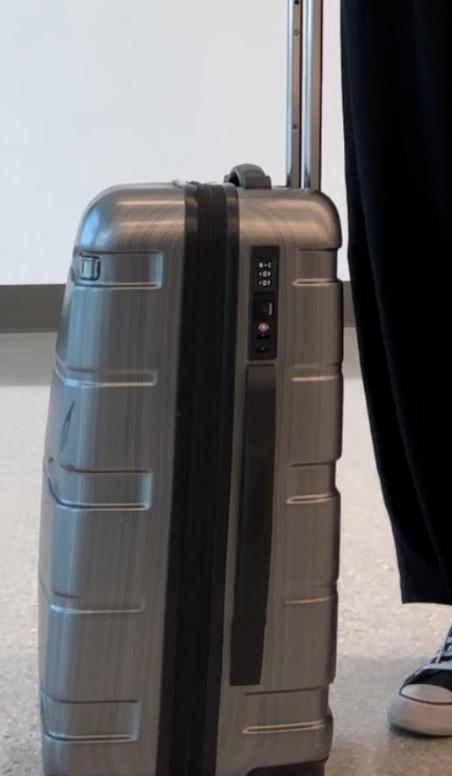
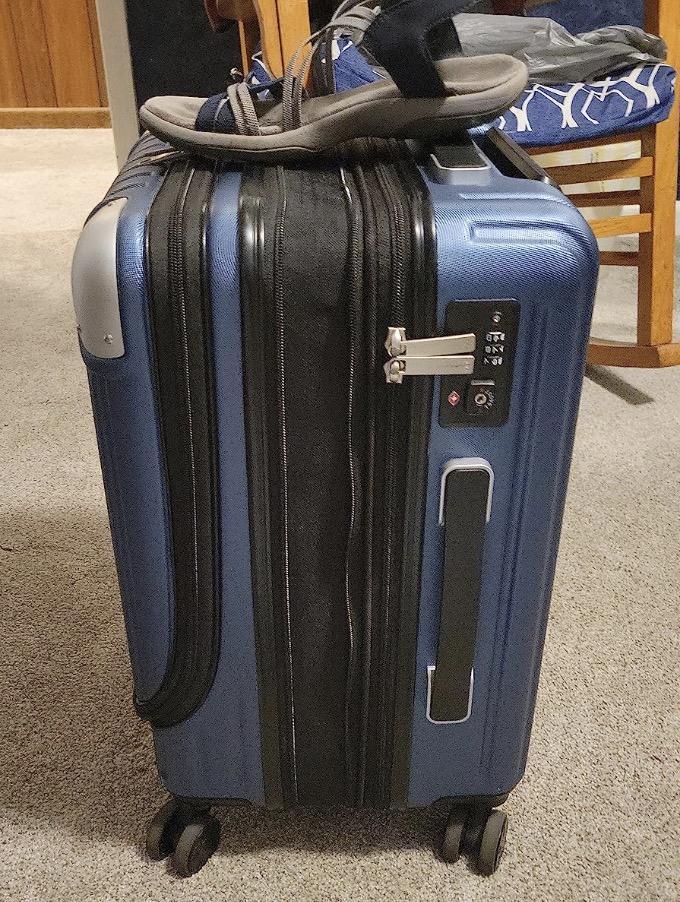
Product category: items_tea
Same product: no